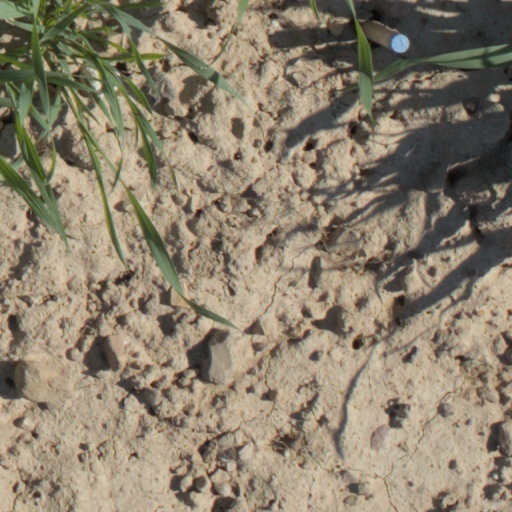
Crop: wheat